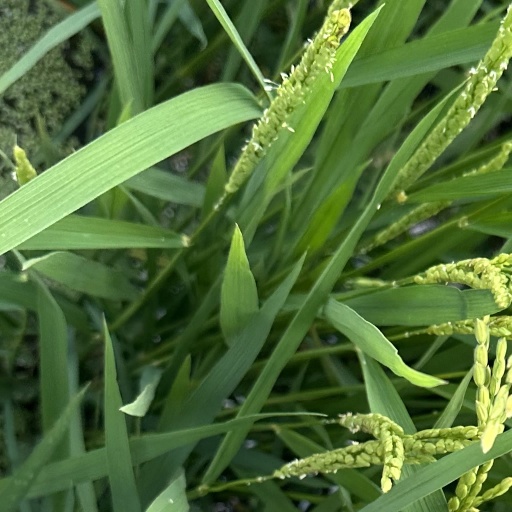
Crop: rice